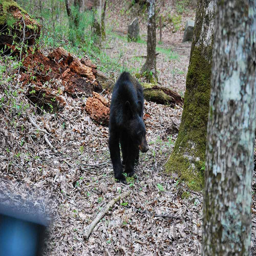
A bear walks through an area with some trees.
A black bear walking around in a wooded area
a black bear walking through a woody forest.
A black bear walking through leaves near a mossy tree.
a big black bear walking through the woods